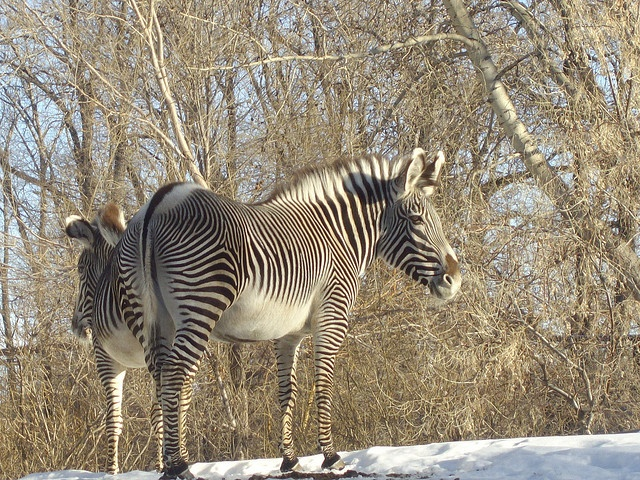
Two Zebras standing near a wooded area in the snow.
two zebras stand in the snow in front of trees
A couple of zebras that are standing in the snow.
A couple of Zebras are together in the wild.
Two zebras standing on a snow covered small slope.